Jim Corrigan

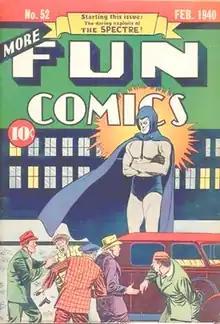
Jim Corrigan's first appearance in "More Fun Comics" #52 (February 1940), cover art by Bernard Baily

Jim Corrigan began his career as the Spectre in the early 1940s. After being murdered by crime boss Gat Benson, Corrigan refuses to pass into the afterlife. In response, the archangel Michael bonds Corrigan to the Spectre, the embodiment of God's wrath, and returns him to Earth to battle crime and wrongdoing.